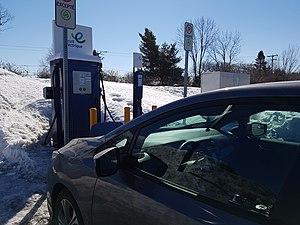
Une Nissan LEAF 2019 effectuant une recharge sur une borne de recharge à courant continu du Circuit électrique d'Hydro-Québec à Trois-Rivières, Québec.
Hydro-Québec est une société d'État québécoise responsable de la production, du transport et de la distribution de l'électricité au Québec. Fondée en 1944, son unique actionnaire est le gouvernement du Québec. La société a son siège social qui est située à Montréal.
Le Circuit électrique est un réseau public de bornes de recharge de véhicules électriques qui offre des services au Québec et dans l'est de l'Ontario, au Canada. Mis sur pied en 2012 par le distributeur d'électricité Hydro-Québec, le réseau s'appuie sur des partenariats avec des entreprises, des municipalités et d'autres institutions publiques, qui accueillent les infrastructures dans leurs stationnements ou sur la rue.